No Ha Parado de Llover

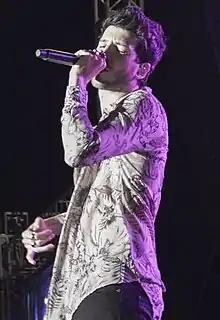
A man holding a microphone on his right hand is singing.

In 2019, Maná re-recorded "No Ha Parado de Llover" with Colombian singer Sebastián Yatra. It features a new musical arrangement and according to Roiz, incorporates Yatra's "pop essence" with Maná's "rock melodies". The idea for the collaboration was inspired by Yatra's live rendition of the song during the Latin Recording Academy Person of the Year gala in 2018, where the band was honored with the accolade. At the 33rd Annual Lo Nuestro Awards in 2021, it was nominated for Pop Song of the Year, but lost to "ADMV" by Maluma.